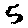
Label: 5